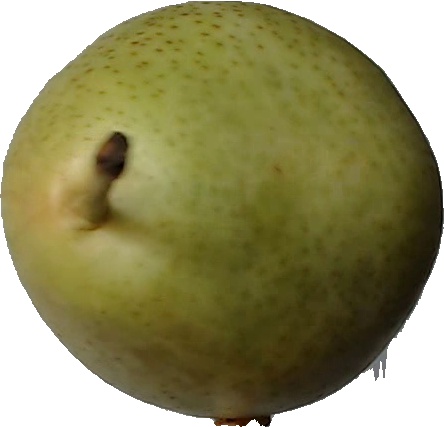
Label: pear_1